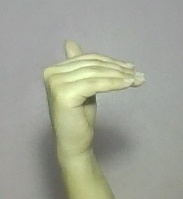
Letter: khaa